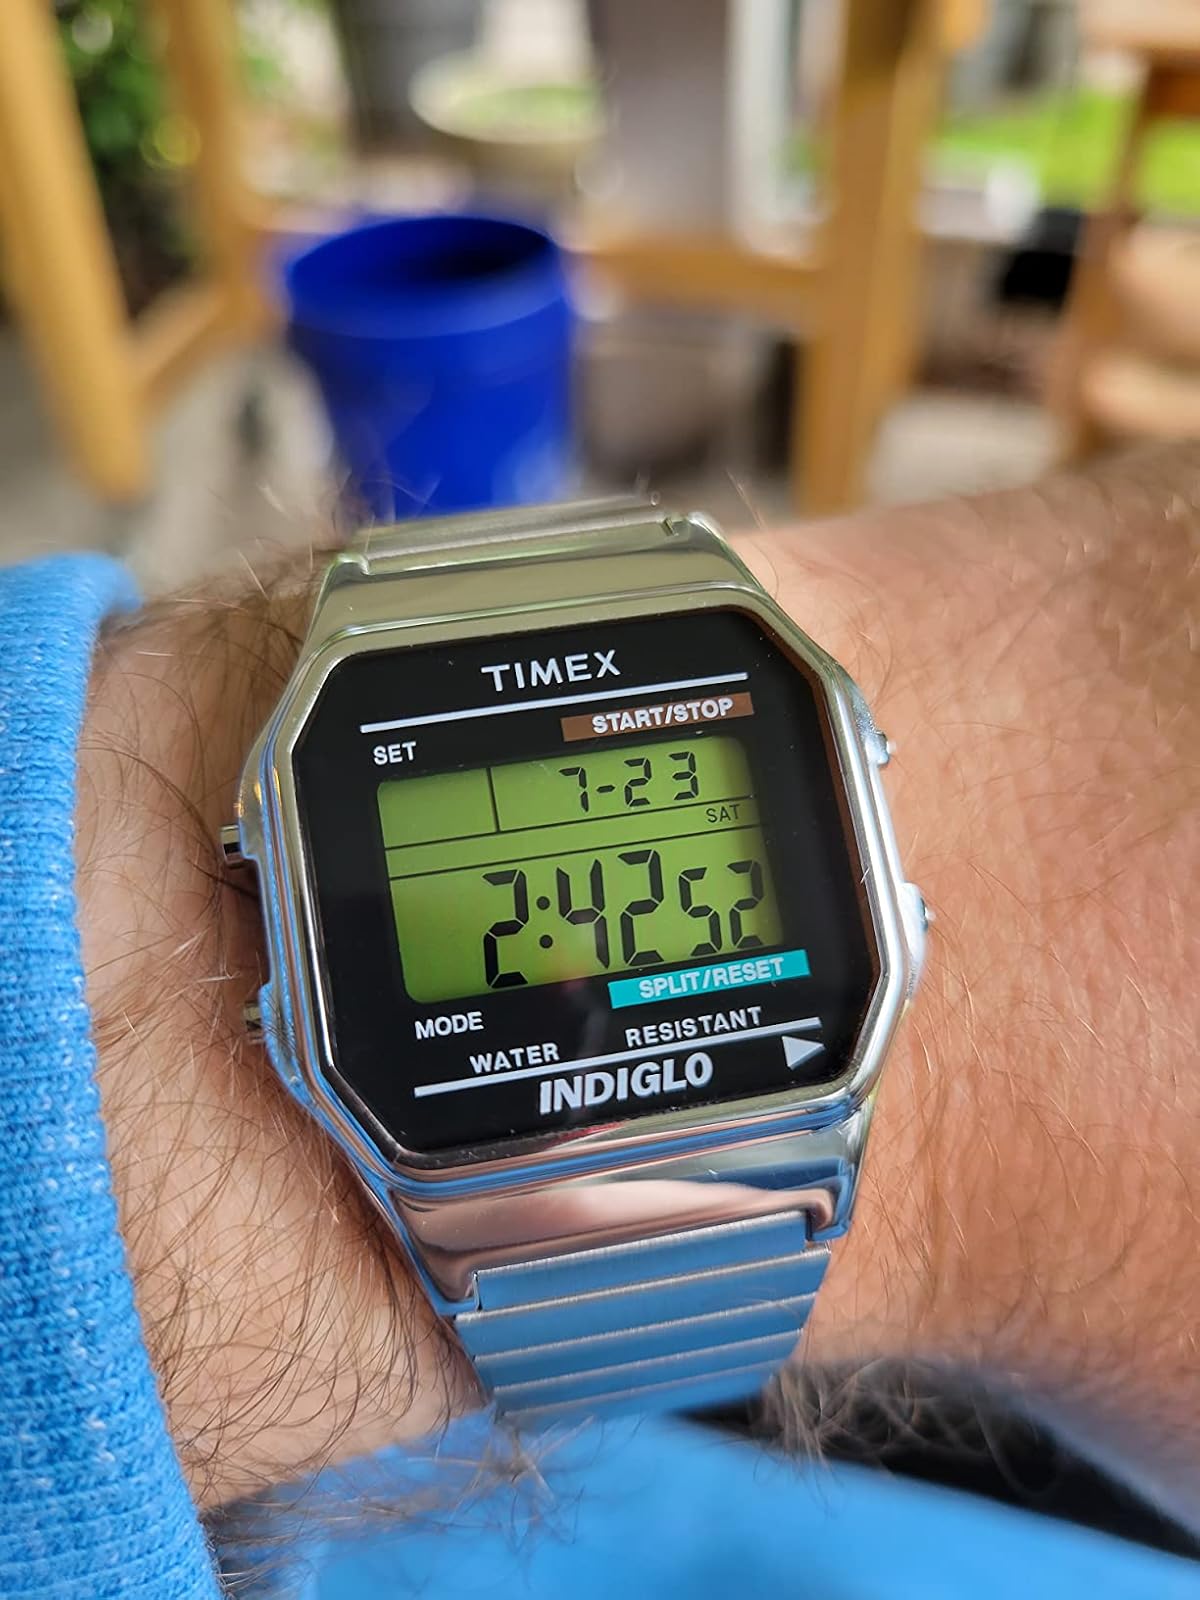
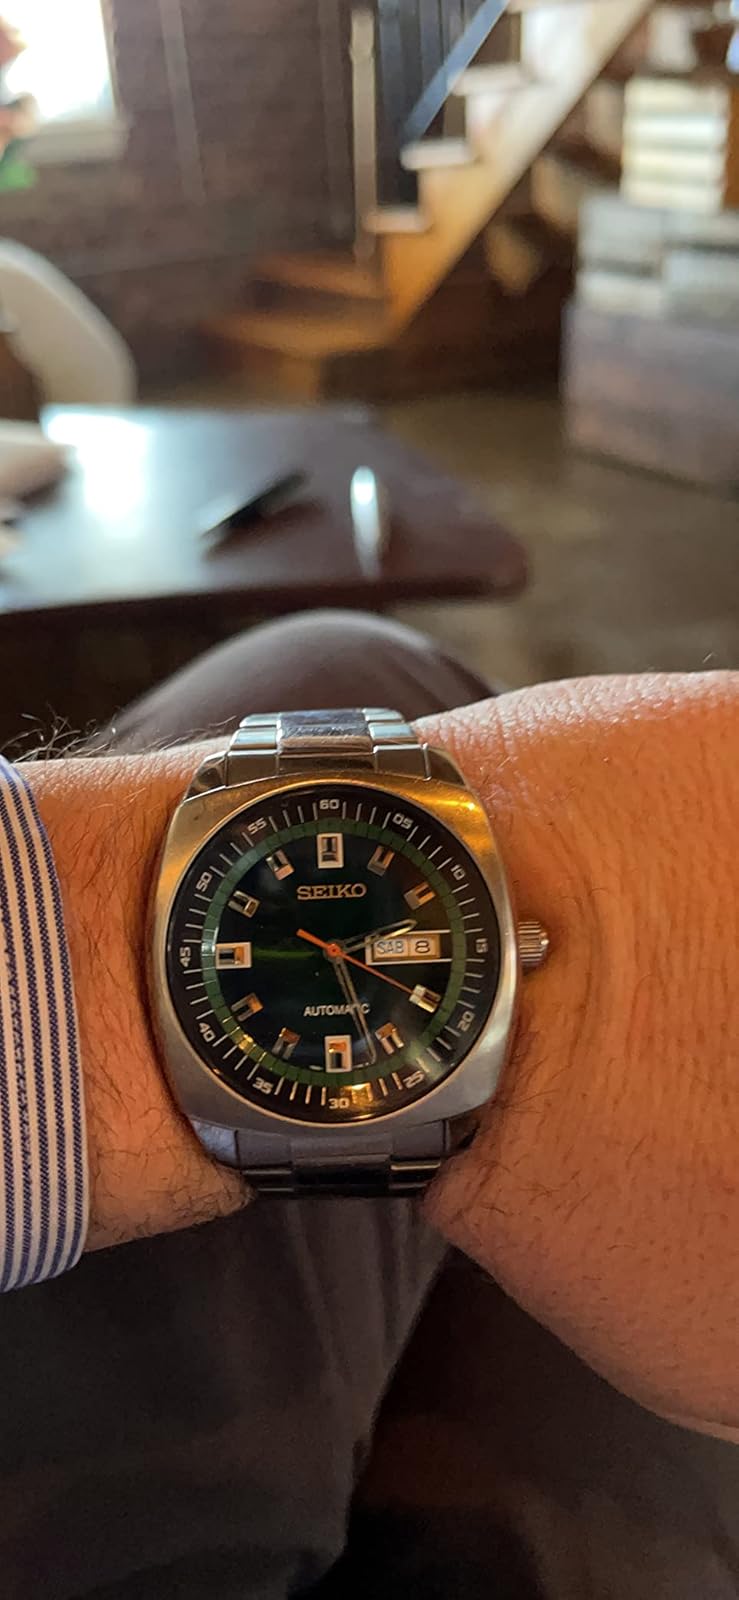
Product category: accessories_watch
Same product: no